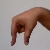
The image shows a hand gesture representing the letter 'Q' in Indian Sign Language.